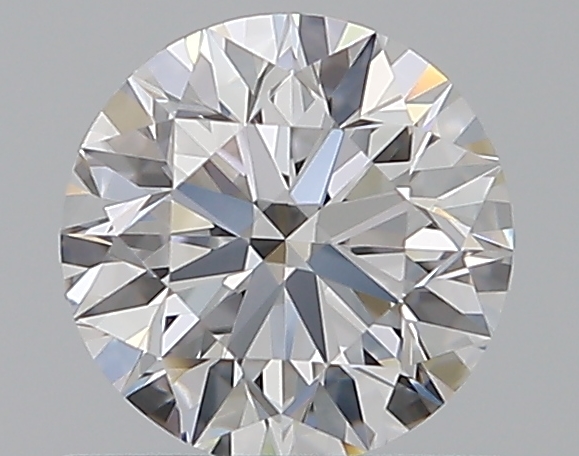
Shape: round
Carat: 0.61
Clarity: VVS2
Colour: D
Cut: EX
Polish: EX
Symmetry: EX
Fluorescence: N
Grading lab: GIA
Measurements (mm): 5.4 x 5.43 x 3.39